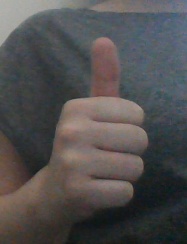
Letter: aleff